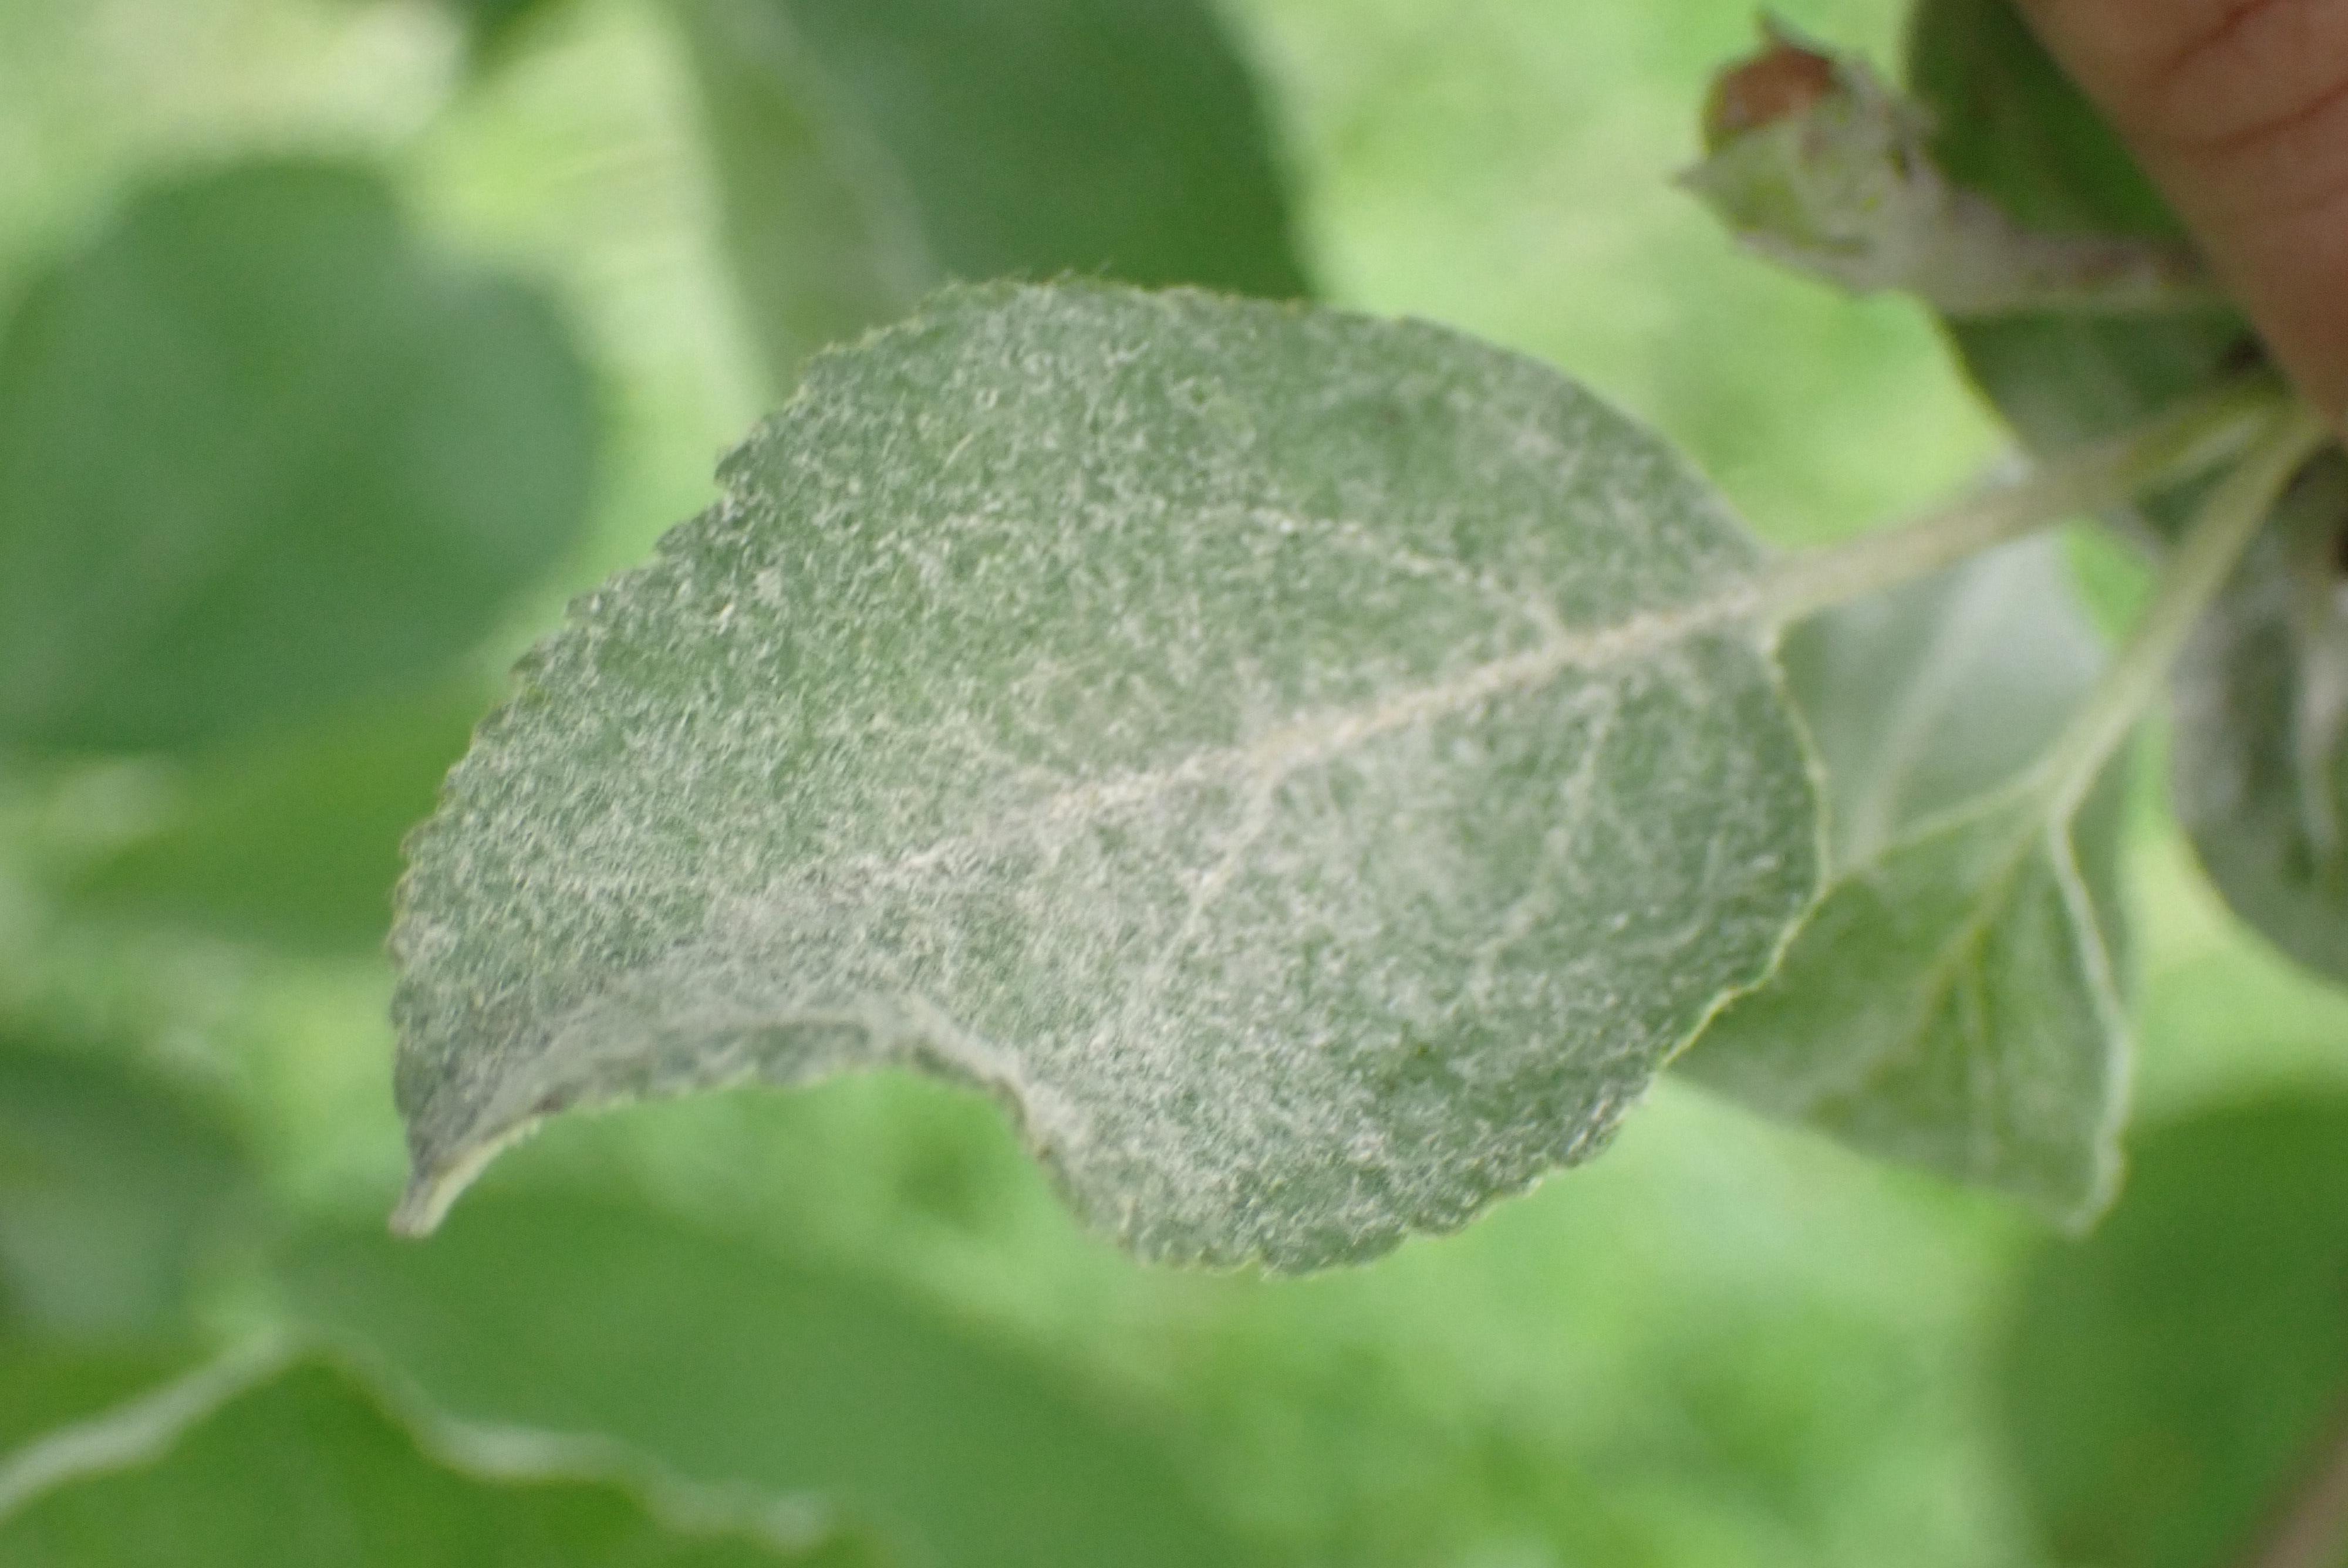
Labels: powdery_mildew